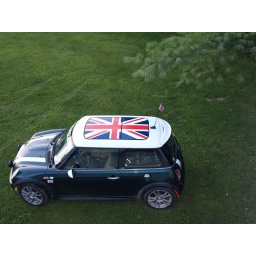
He almost looks like a model car in this pic! The colours from this camera are so clear and sharp.